Charles Lenormant

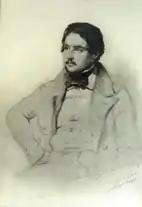
Charles Lenormant

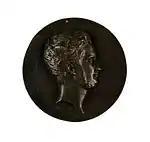
Medallion of Lenormant by d'Angers

Charles Lenormant (1 June 1802, Paris – 22 November 1859, Athens) was a French archaeologist.